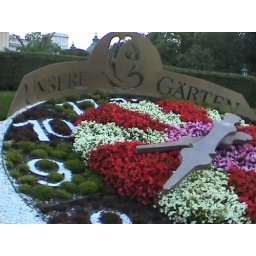
clock that is made of plants and flowers in Austria, but. without alarm :p